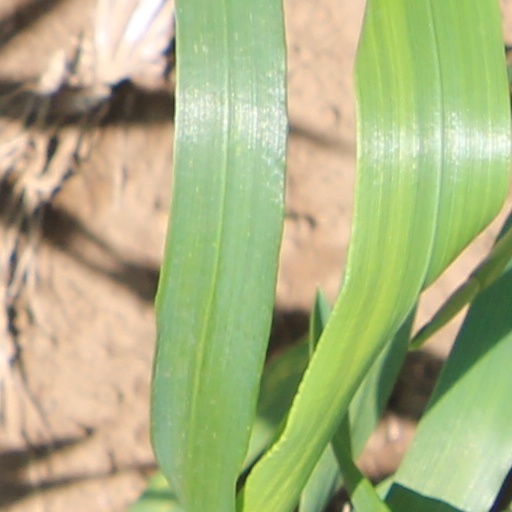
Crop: wheat